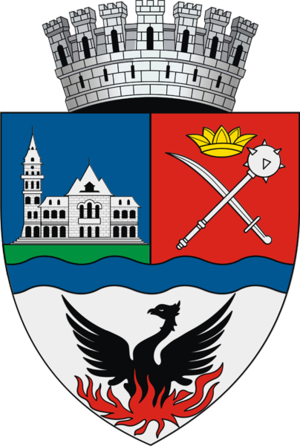
Buzău est une ville de l'est de la Roumanie, en Munténie, chef-lieu du județ de Buzău.
Un județ est une division administrative :